Ice stupa

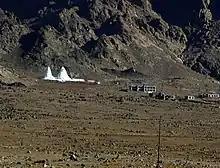
Ice stupas near Phyang Monastery in February 2018

An ice stupa is a glacier grafting technique that creates artificial glaciers, used for storing winter water (which otherwise would go unused) in the form of conical-shaped ice heaps. During summer, when water is scarce, the ice melts to increase the water supply for crops. Channelling and freezing water for irrigation has existed for hundreds of years. It was re-invented, popularised and scaled up by Sonam Wangchuk in Ladakh, India. The project is undertaken by the Students' Educational and Cultural Movement of Ladakh NGO. Launched in October 2013, the test project started in January 2014 under the project name "The Ice Stupa Project". On 15 November 2016, Sonam Wangchuk was awarded the Rolex Awards for Enterprise for his work on ice stupas. Since Wangchuk's first ice stupa project, over a dozen ice stupas have been built in the region, providing over 25 million liters of water.